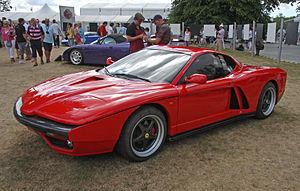
La Ferrari Testarossa est une voiture de sport du constructeur automobile italien Ferrari. Présentée au Mondial de l'automobile de Paris en 1984, et produite à 7177 exemplaires jusqu'en 1996, elle est l'avant-dernière création du Commendatore Enzo Ferrari avant la Ferrari F40 de 1987.
La Ferrari FZ93 est une voiture sportive prototype concept car du constructeur automobile italien Ferrari et du designer italien Zagato, exposée au salon international de l'automobile de Genève de 1993.